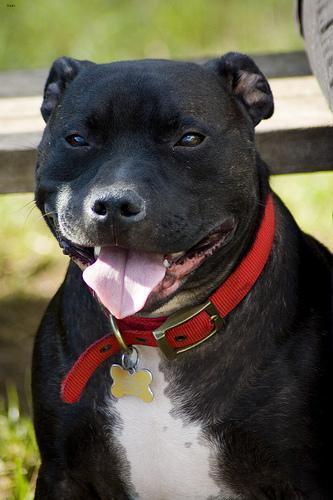
staffordshire bull terrier